SelgasCano

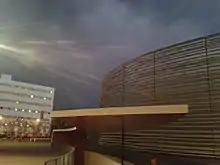
Badajoz Congress Centre and Auditorium

The Badajoz Congress Centre and Auditorium was built in Badajoz in 2006 on the remains of a bastion in the Vauban fortress, a plot of 17.000 m. A lot of the fortifications of the historic fortress were demolished in the mid-nineteenth century, as they had lost their defensive purpose. The fort had been remodeled into a bullring, which had become a ruin as well over the years. SelgasCano reused the remaining circular void by keeping the original lines for their proposal. The inner circle, which previously served as the arena for the bullring, became the auditorium, which is connected beneath the courtyard level to the outer circle. The courtyard itself corresponds to the ring of tiers of the bullring. It is now filled with Ailanthus shrubs, which is a local species of trees. The vast majority of the building is made out of two materials: Polyster/Fiberglass tubing and white Perspex tubes.